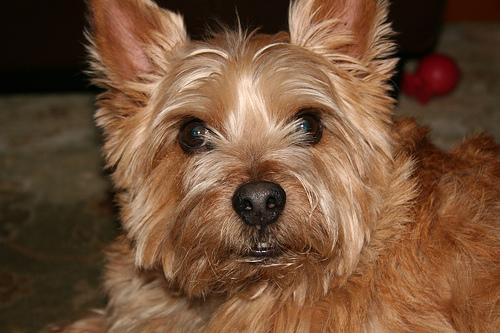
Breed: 203-n000016-Norwich_terrier